1921 Centre Praying Colonels football team

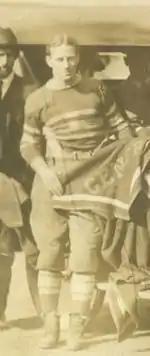
Snoddy, holding a Centre blanket the day before beating Harvard

The Saints outplayed the Colonels in the first half. Herb Davis recovered a fumble for a touchdown. "Trembling from excitement, Noppenerger missed the goal."